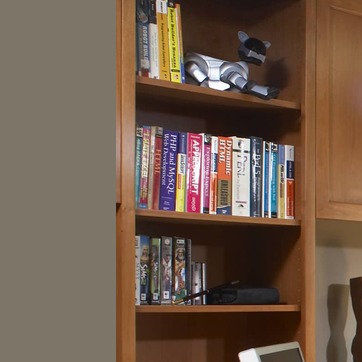
Material: paper